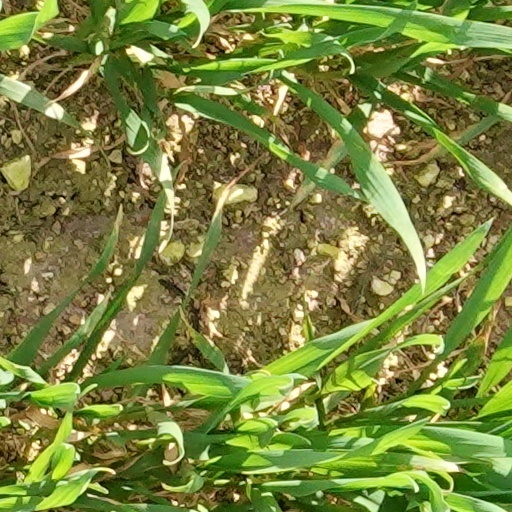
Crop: wheat